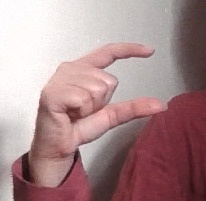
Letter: dal